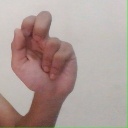
अक्षर: ढ